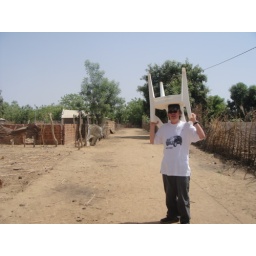
need chair for resting under tree